Motor Trend Car of the Year

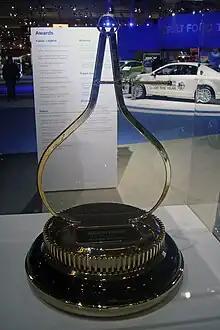
"Motor Trend" Car of the Year "golden calipers" trophy

"Motor Trend", which debuted in 1949, was the first publication to name a Car of the Year. The inaugural "Motor Trend" Car of the Year award recognized Cadillac's V8 engine in .